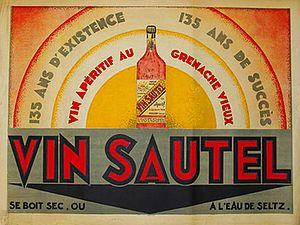
Sautel au grenache vieux
Le Sautel est un vin de liqueur aromatisé issu du grenache dont la recette date de 1796. Il est élaboré dans le Vaucluse par la « Cave des vignerons de Canteperdrix » à Mazan.